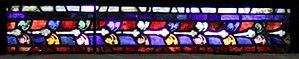
L’histoire de Saint Martin à Chartres est un vitrail du XIIIᵉ siècle, situé dans le déambulatoire sud de la cathédrale Notre-Dame de Chartres, qui illustre la légende de saint Martin de Tours.